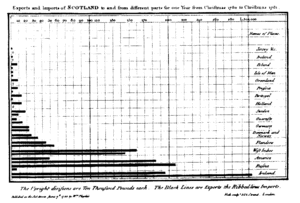
Un diagramme à barres est un graphique qui présente des variables catégorielles avec des barres rectangulaires avec des hauteurs ou des longueurs proportionnelles aux valeurs qu'elles représentent. Les barres peuvent être tracées verticalement ou horizontalement.